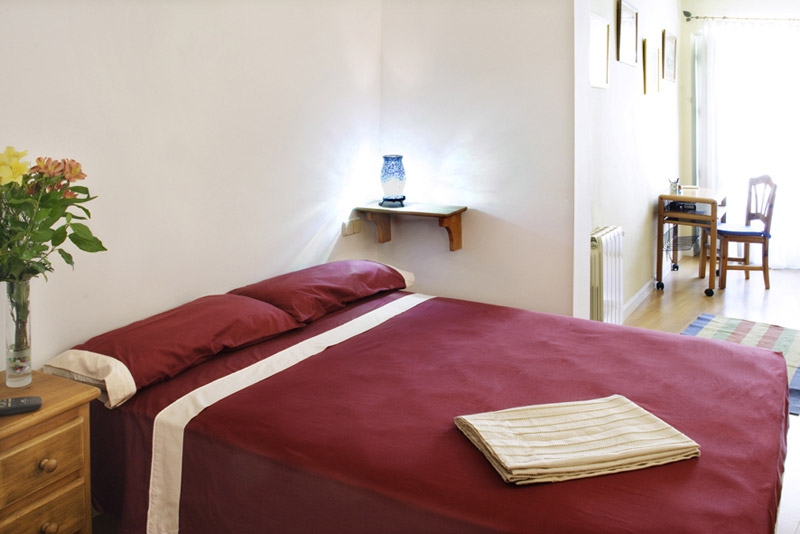
Room type: bedroom